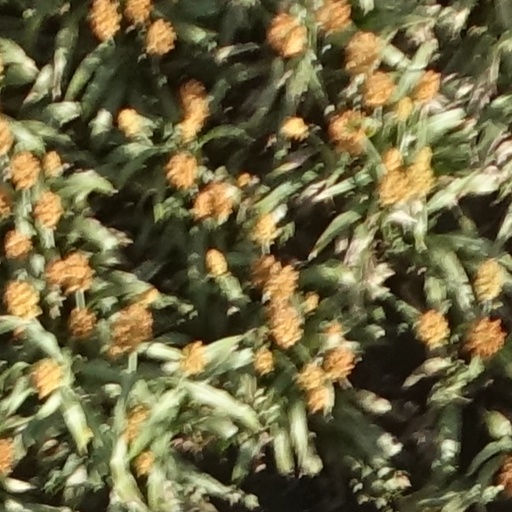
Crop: sorghum